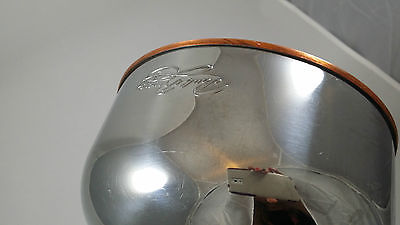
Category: kettle